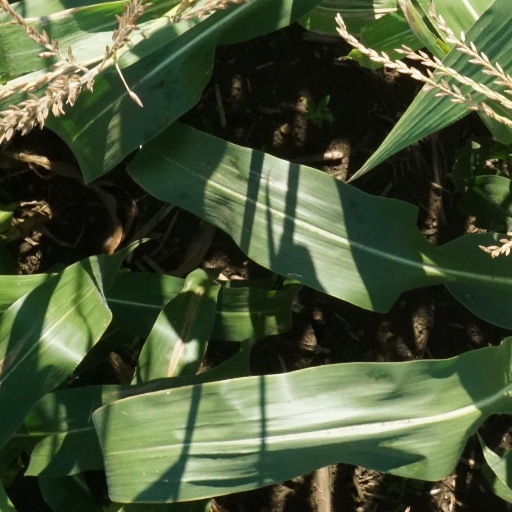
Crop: maize; corn